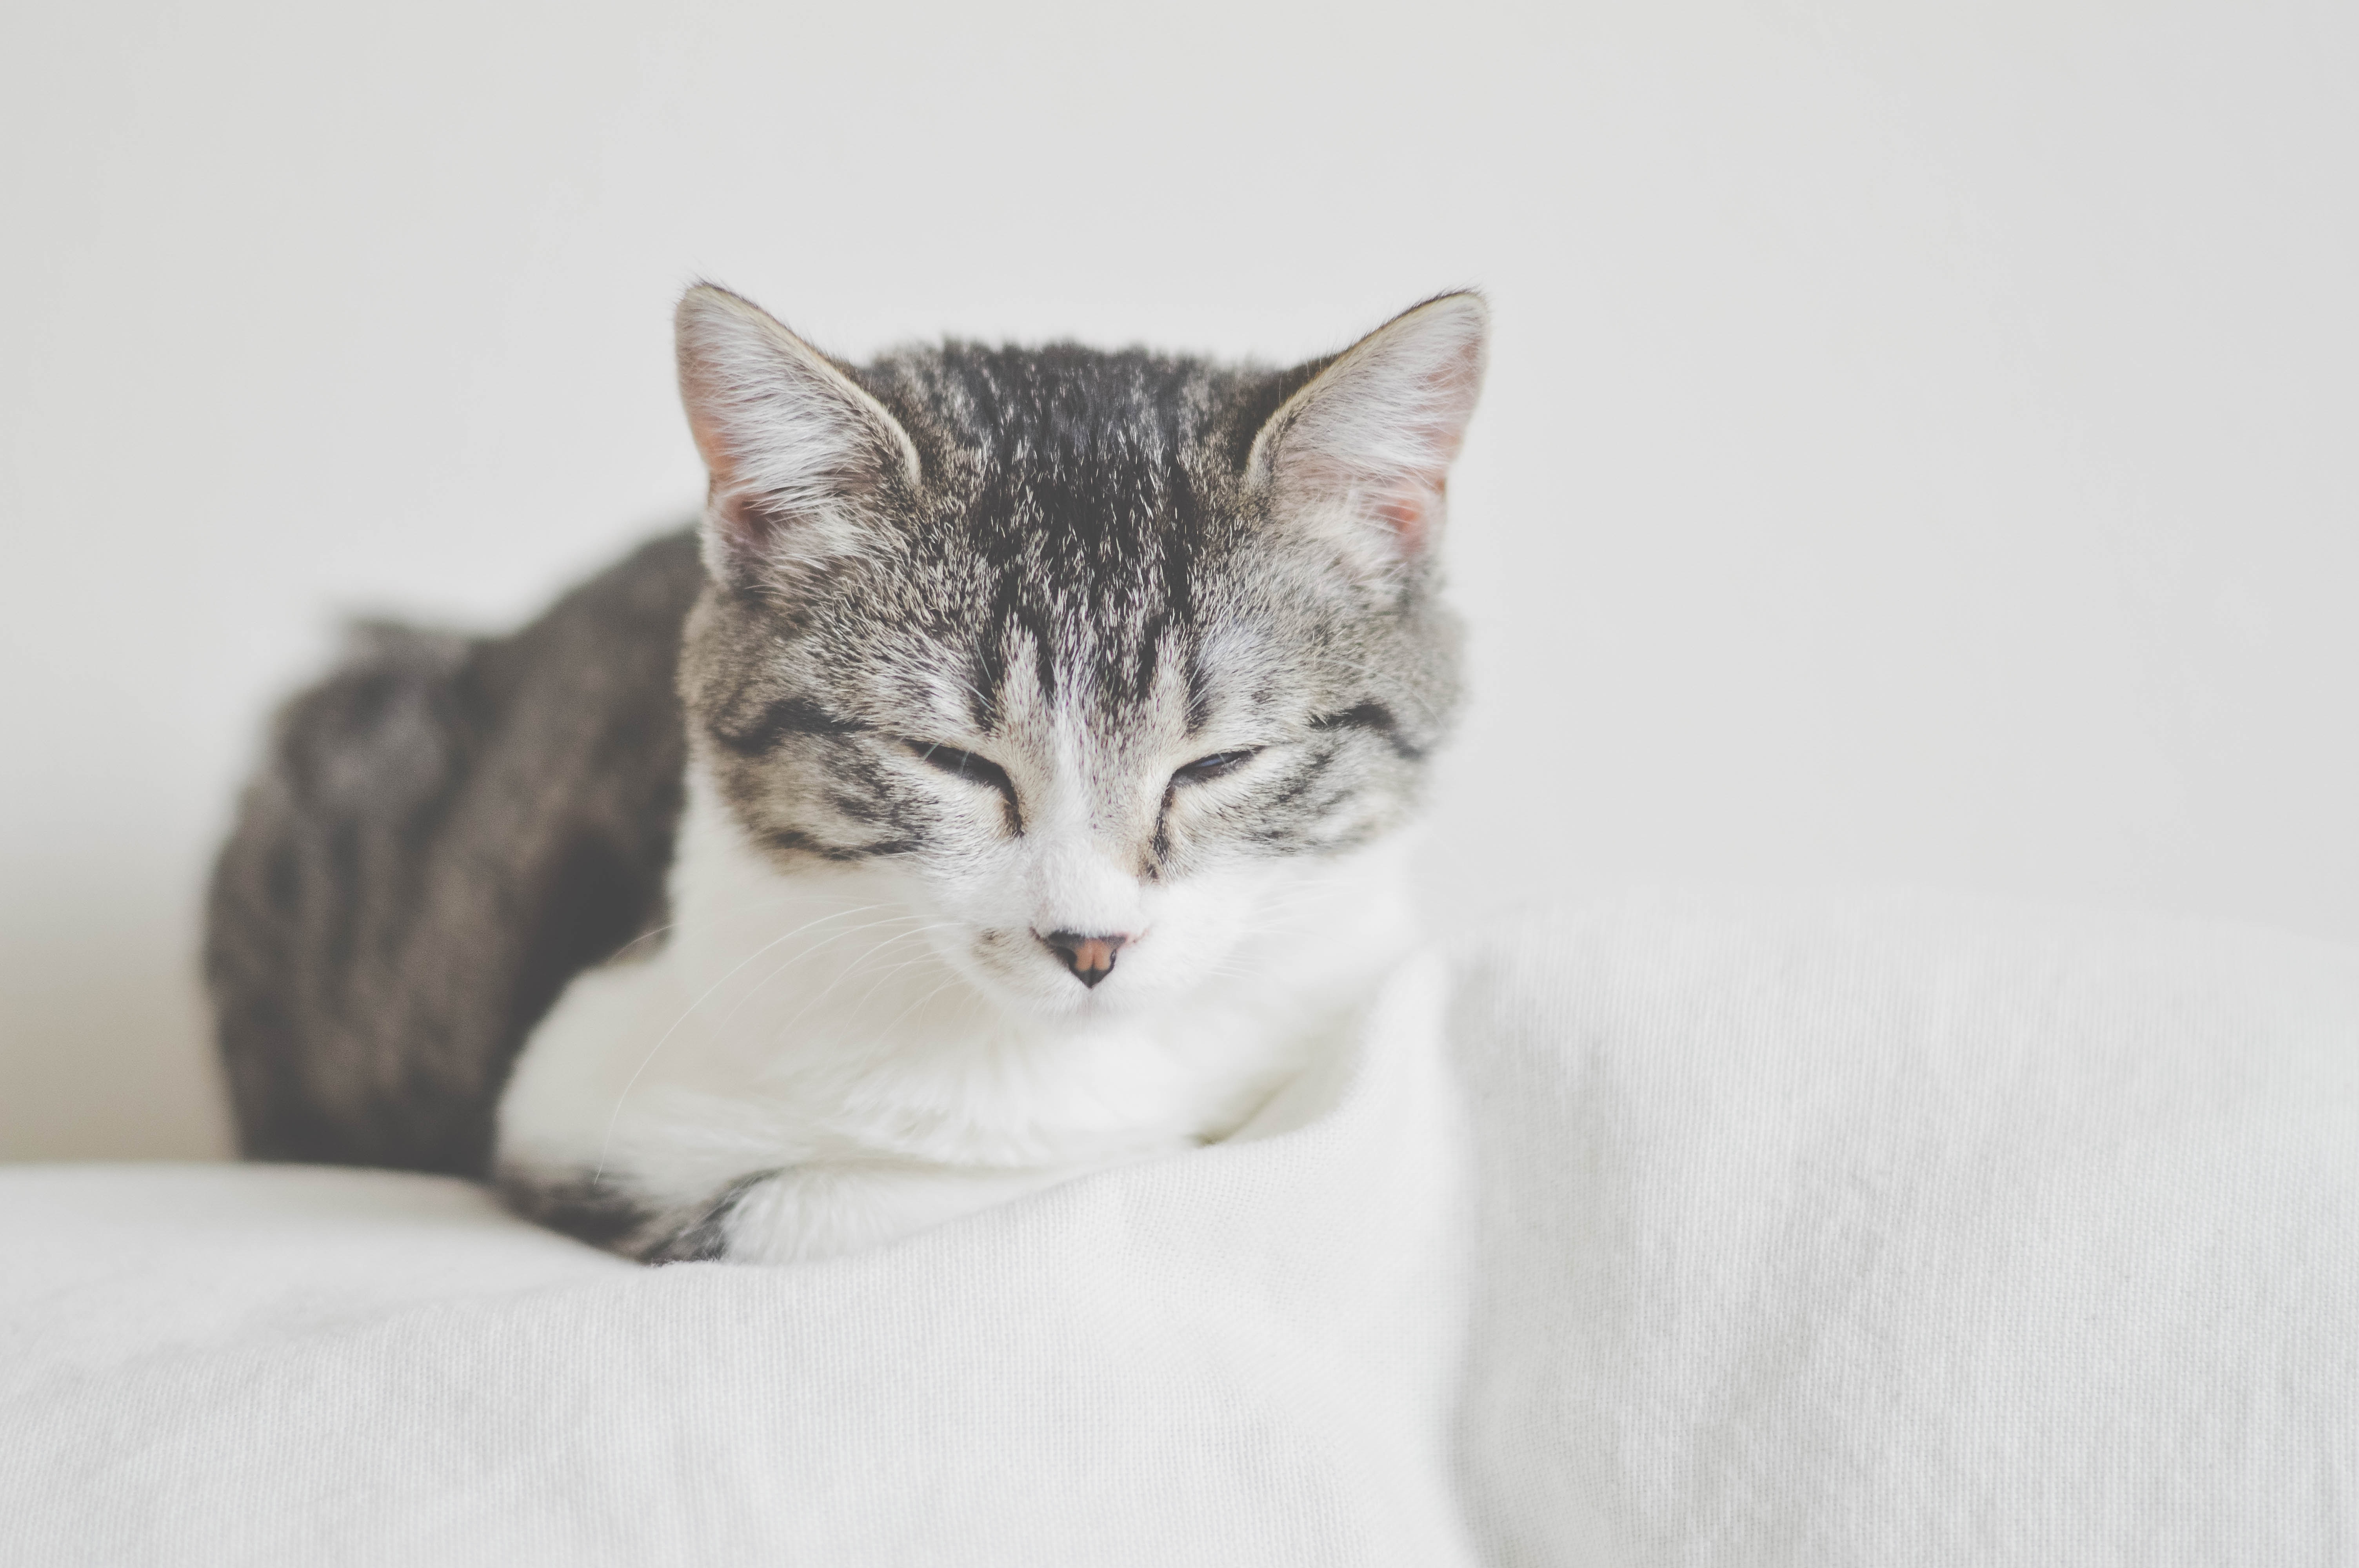
Label: cat